Juan de Amézqueta

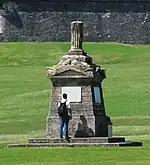
Monument at El Morro honoring Capt. Juan de Amézqueta

De Haro realized that an invasion was inevitable and ordered Captain Juan de Amezqueta, plus 300 men stationed at "San Felipe del Morro Castle" (also known as "El Morro") and the city of San Juan evacuated. He also had former governor Juan de Vargas organize an armed resistance in the interior of the island. On September 25 Enrico attacked San Juan, besieging El Morro Castle and La Fortaleza (the Governor's Mansion). He invaded the capital city and set up his headquarters in La Fortaleza. The Dutch were counterattacked by Captain Juan de Amezqueta and 50 members of the civilian militia on land and by the cannons of the Spanish troops in El Morro Castle. The land battle left 60 Dutch soldiers dead and Enrico with a sword wound to his neck which he received from the hands of Amezqueta, who was considered one of the best swordsmen on the island.